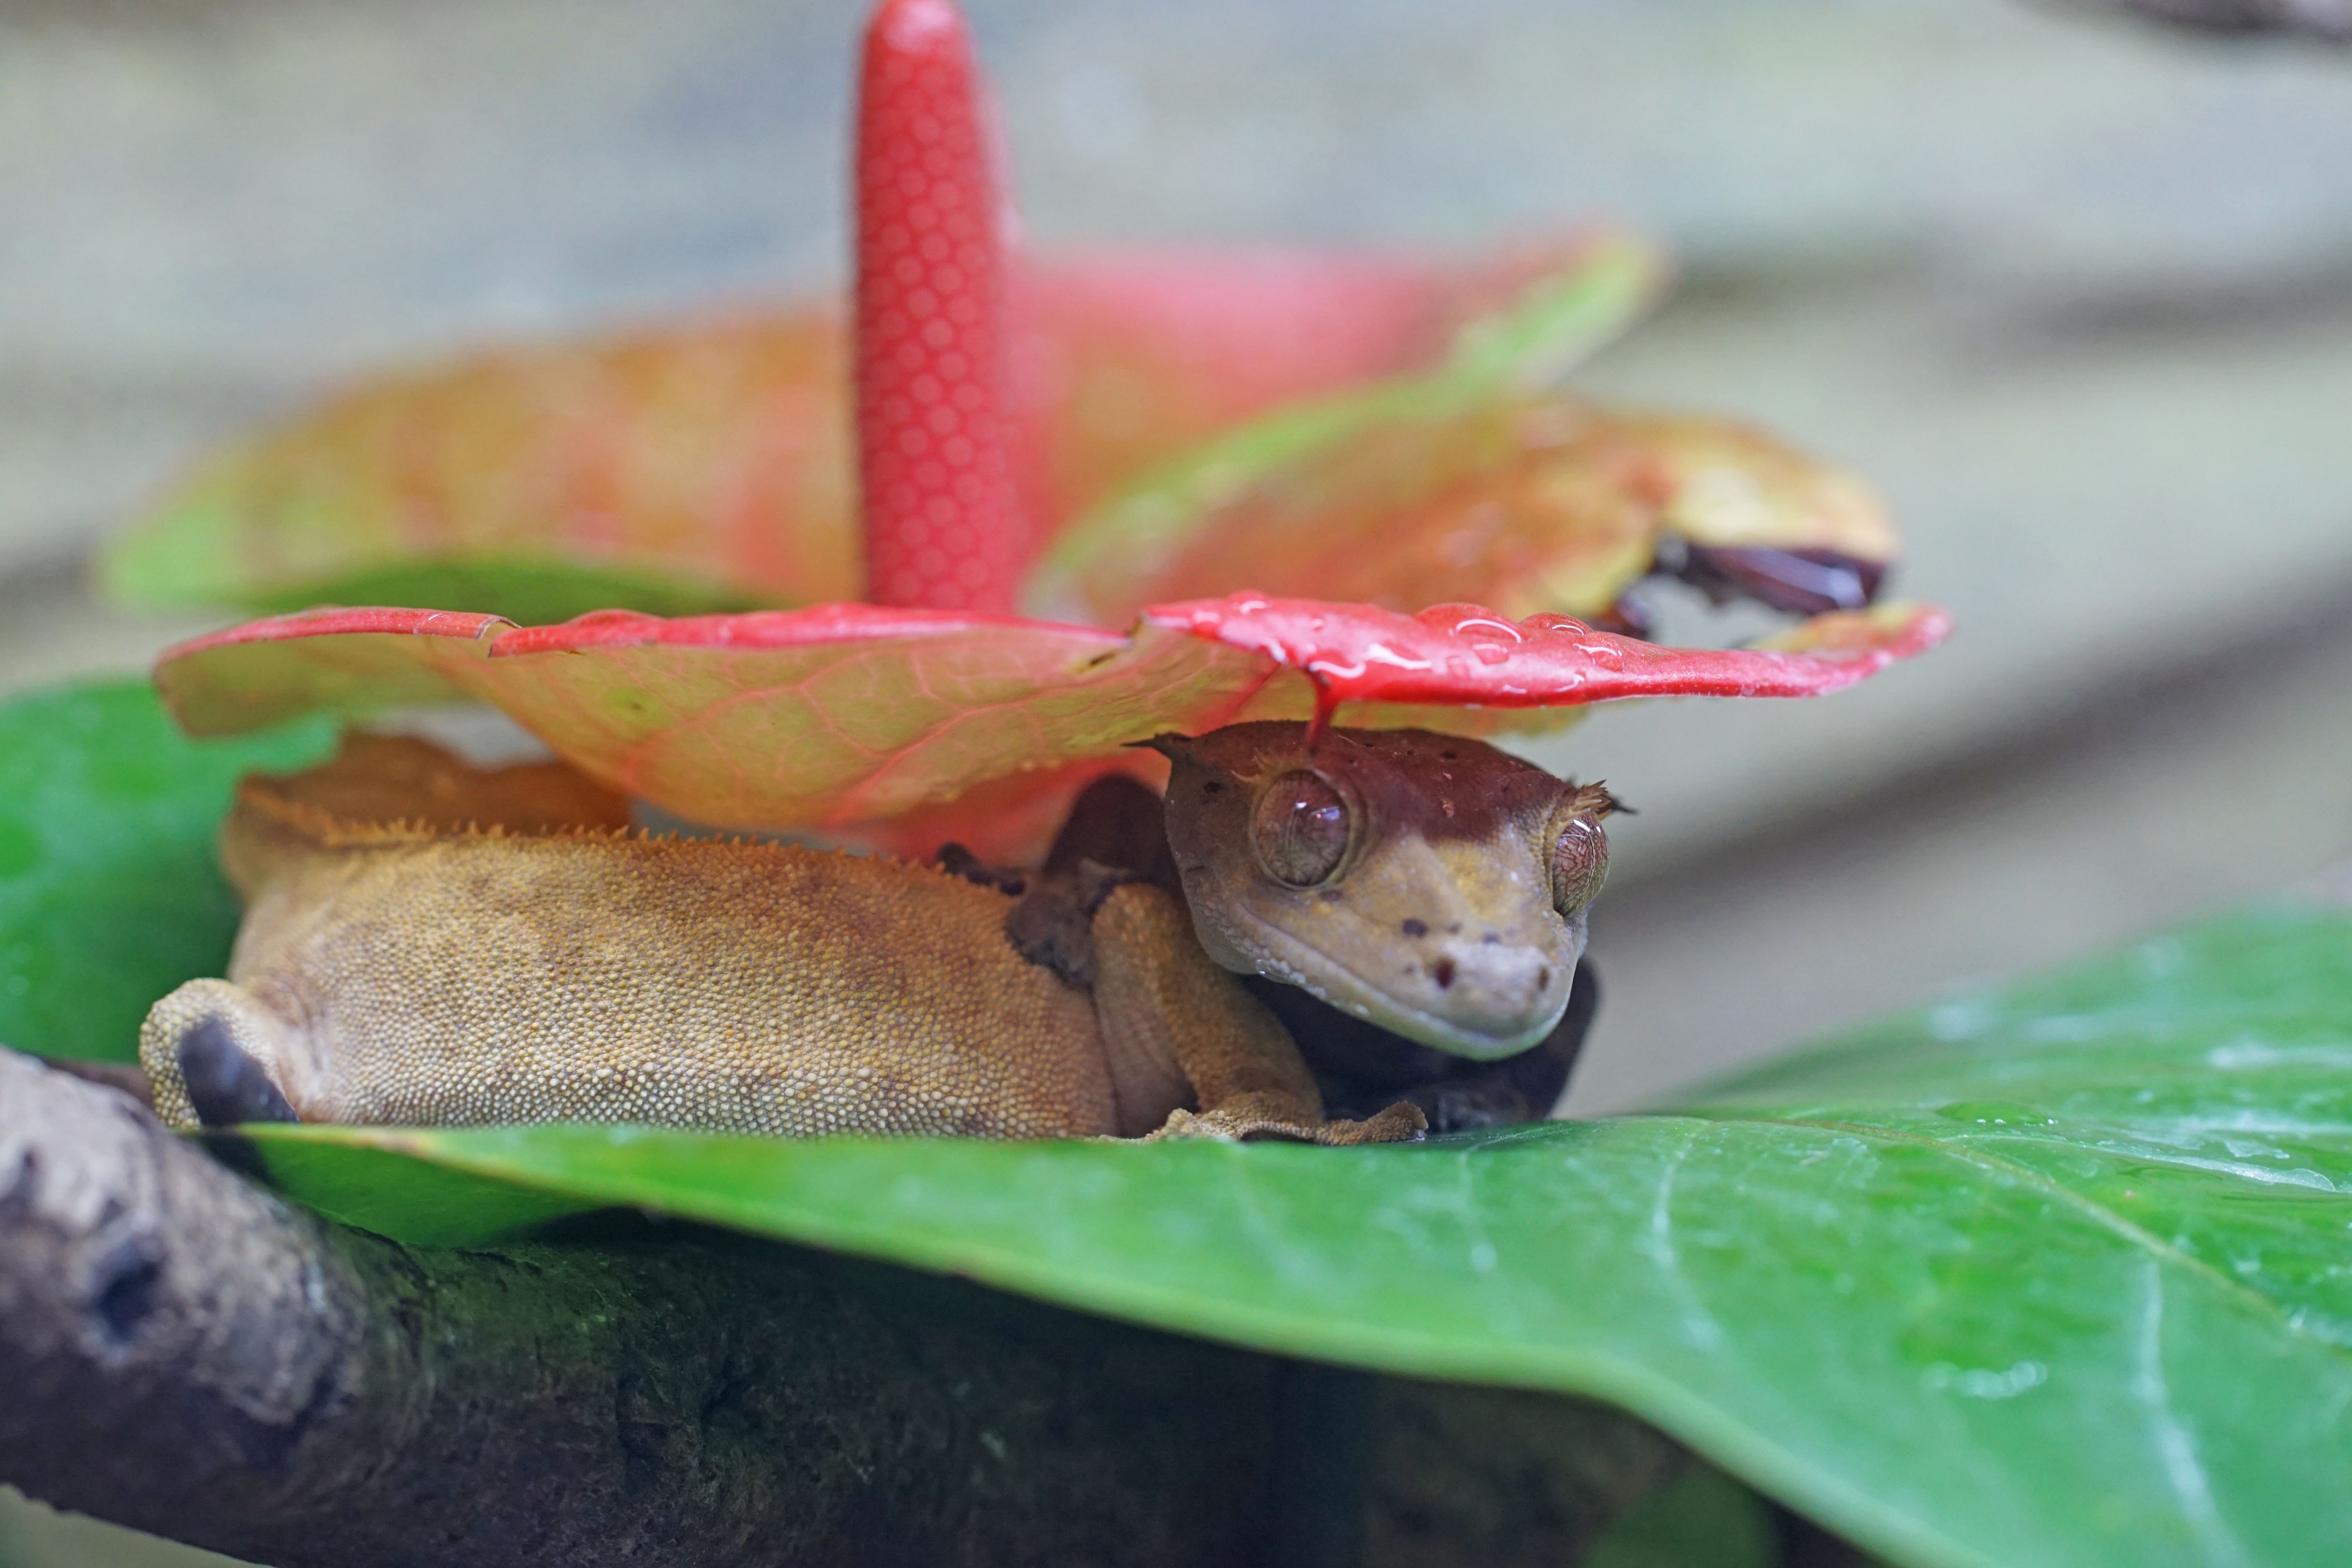
leaf, flower, reptile, fauna, gecko, macro photography, diurnal, crown gecko